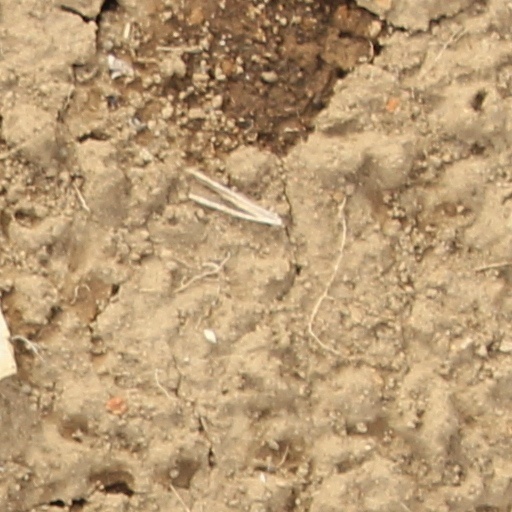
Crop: wheat